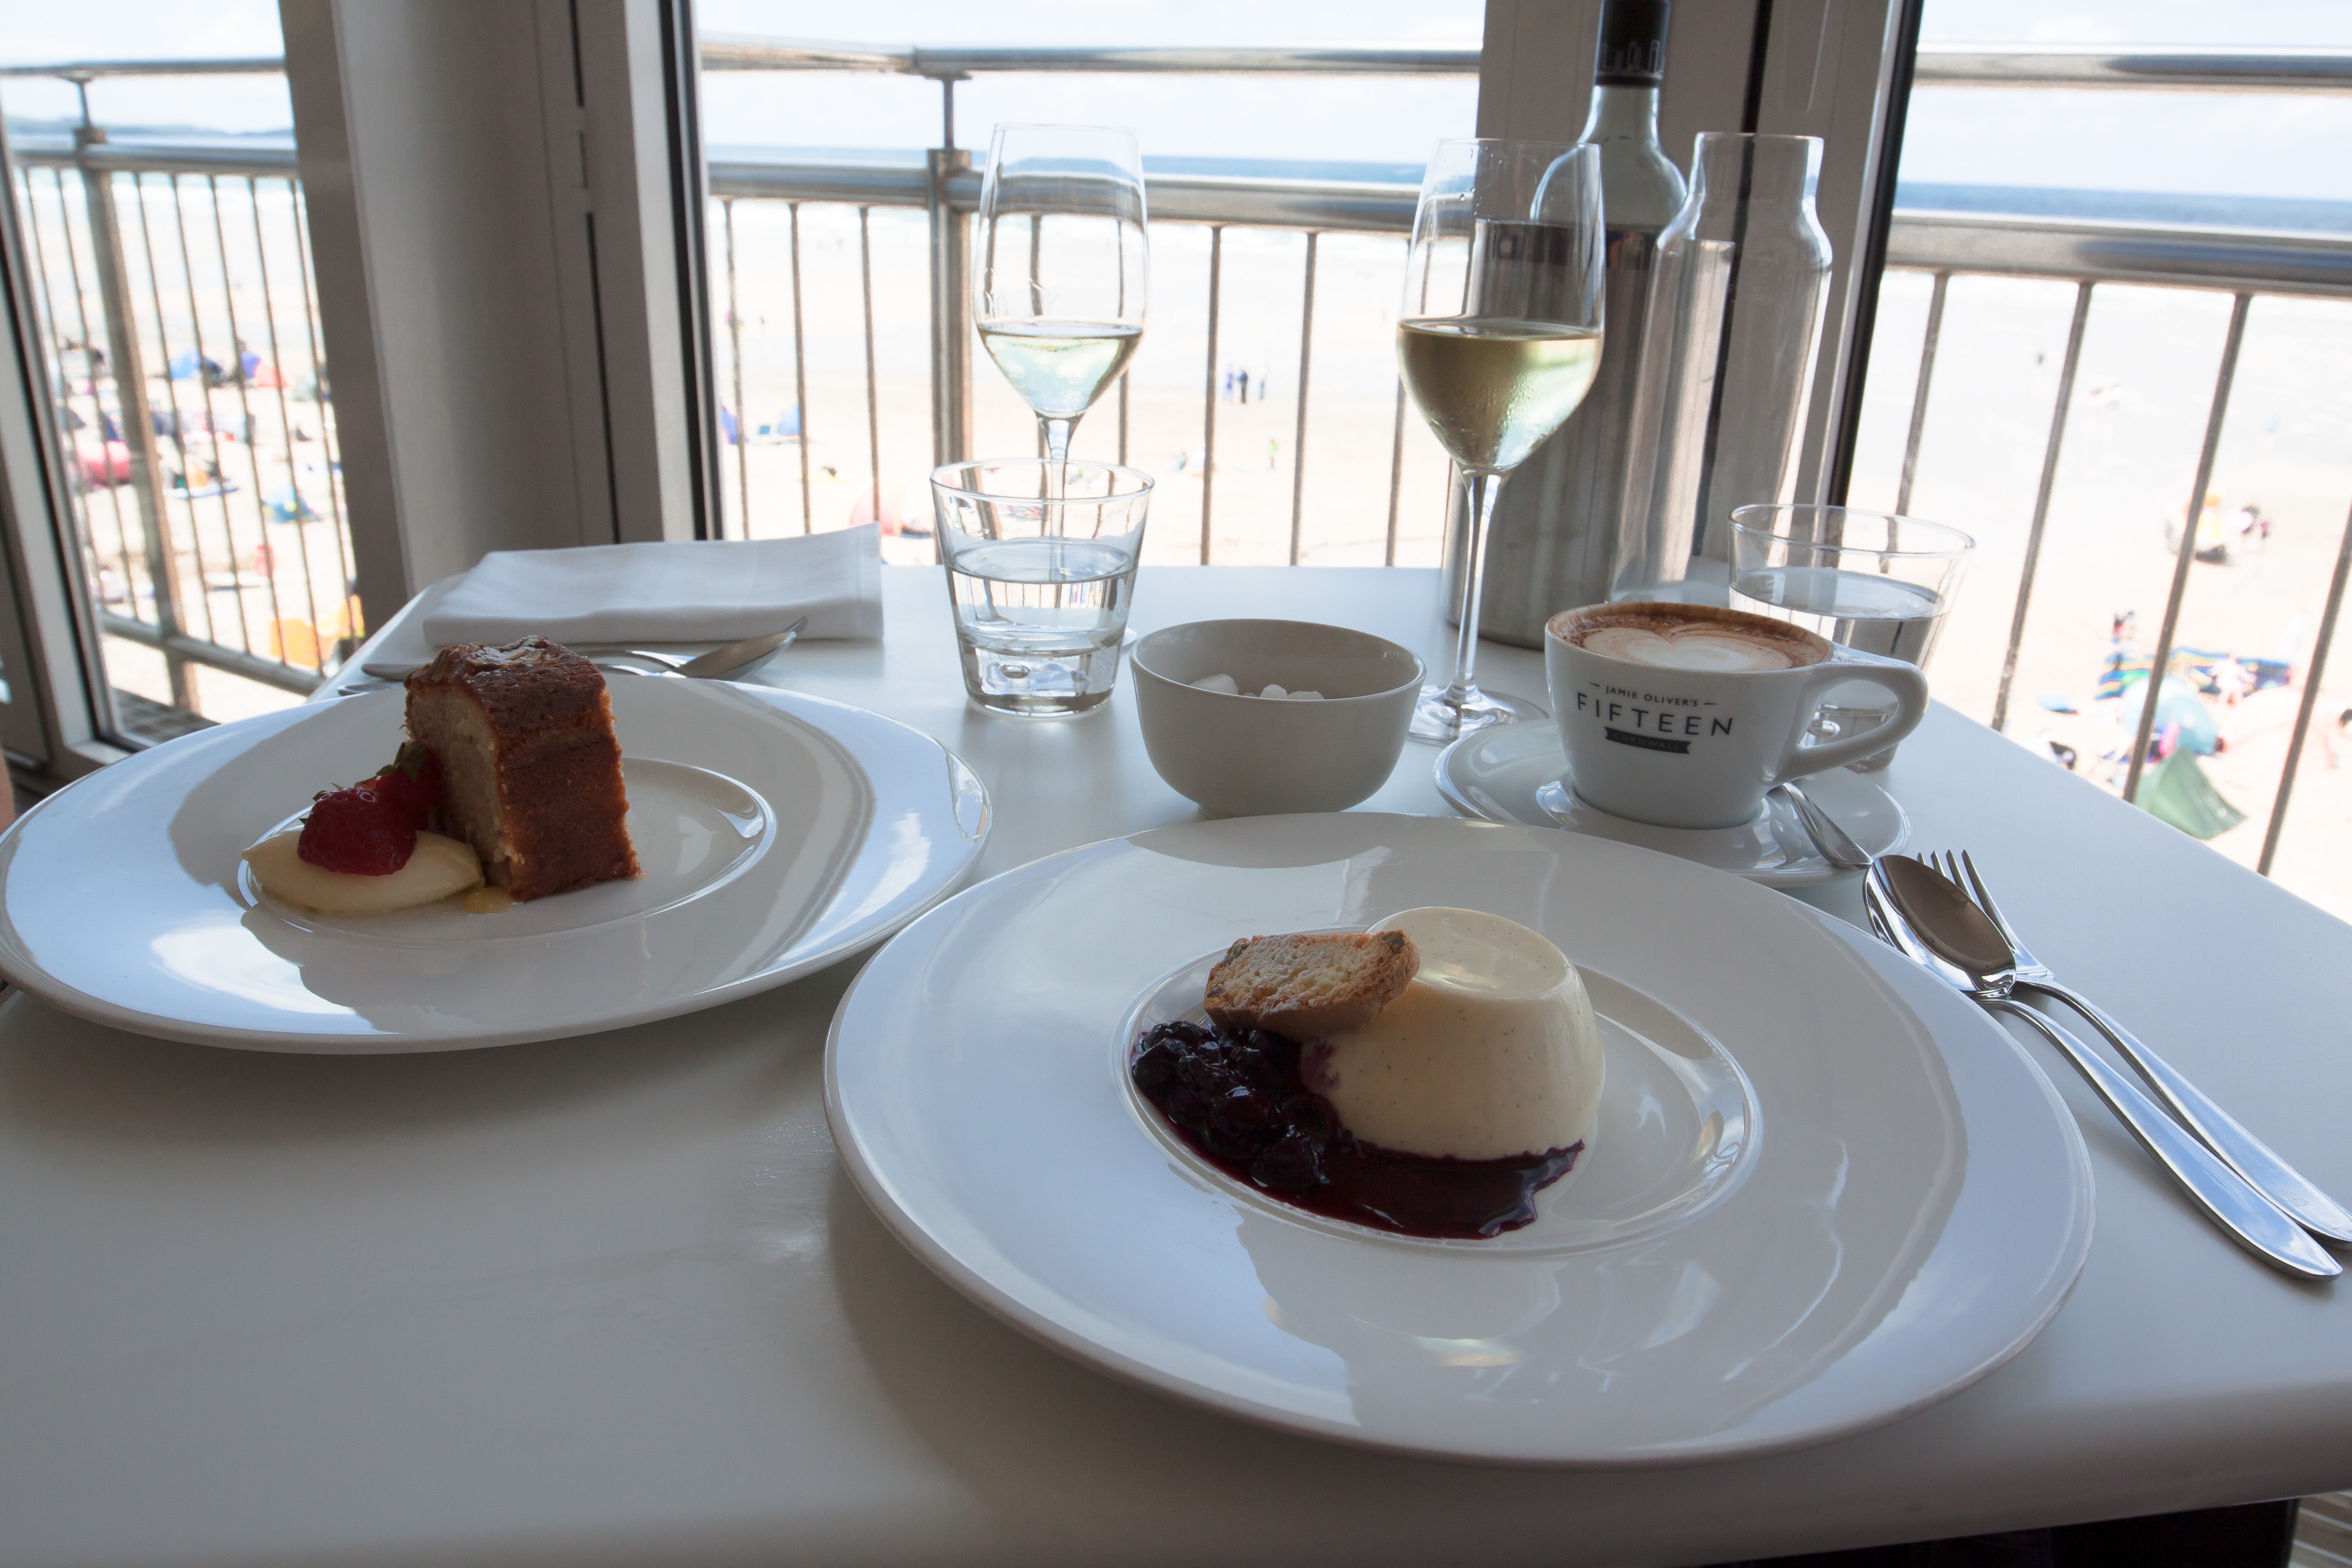
table, cutlery, cafe, coffee, wine, restaurant, foam, cup, cappuccino, meal, food, plate, drink, room, breakfast, espresso, dessert, eat, coffee cup, lunch, delicious, cake, caffeine, nutrition, hot, frisch, crispy, italian, beverages, brunch, baked goods, wine glasses, white wine, appetite, milchschaum, sponge cake, panna cotta